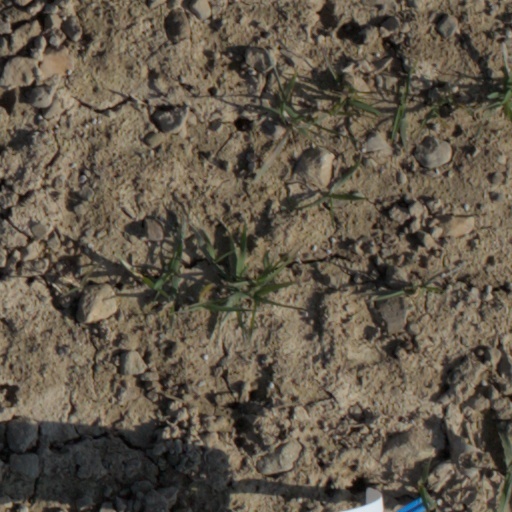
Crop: wheat